Portuguese Navy

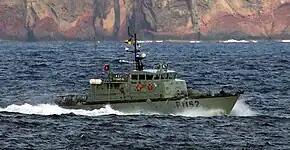
The patrol boat NRP "Escorpião", one of the naval assets regularly placed at the disposal of the AMN by the Portuguese Navy

Follow the Carnation Revolution, the Portuguese authorities also started preparations for the independence of East Timor (ex-Portuguese Timor), which unlike the African colonies had no recent history of revolutionary guerilla activity. Political organizing was legalized, but dispute between the new Timorese political parties soon devolved into an armed conflict, forcing the recently appointed Portuguese governor Mário Lemos Pires to withdraw to Atauro Island, off Dili, in late August 1975. Per request from Lemos Pires, the Portuguese Navy sent the newly built corvette NRP "Afonso Cerqueira", which arrived in the waters of Timor in early October 1975. The corvette NRP "João Roby" joined it in early December. On 7 December 1975, nearby Indonesia took advantage of the instability and undertook an invasion of East Timor.